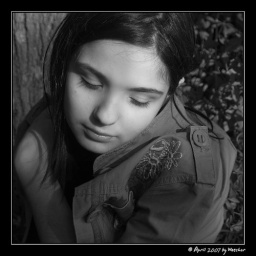
Young girl in the shade of a tree